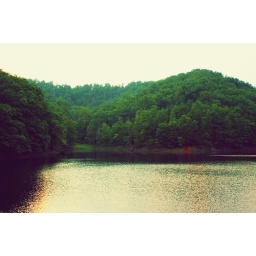
This is a lake at my college. It is wonderful walking around the lake after classes.